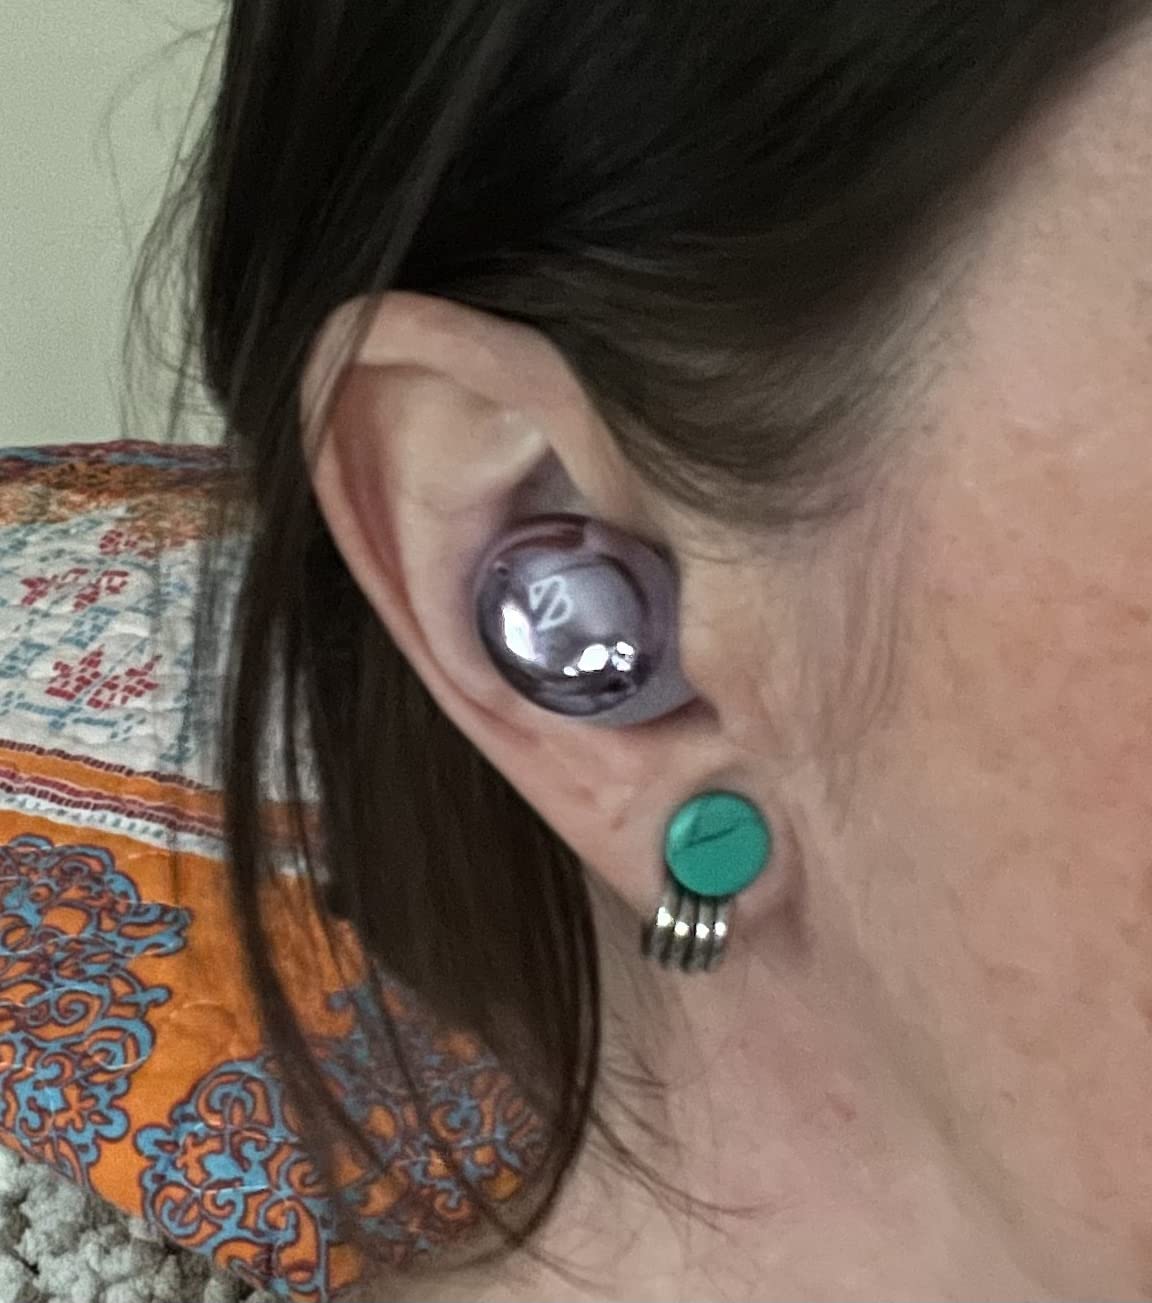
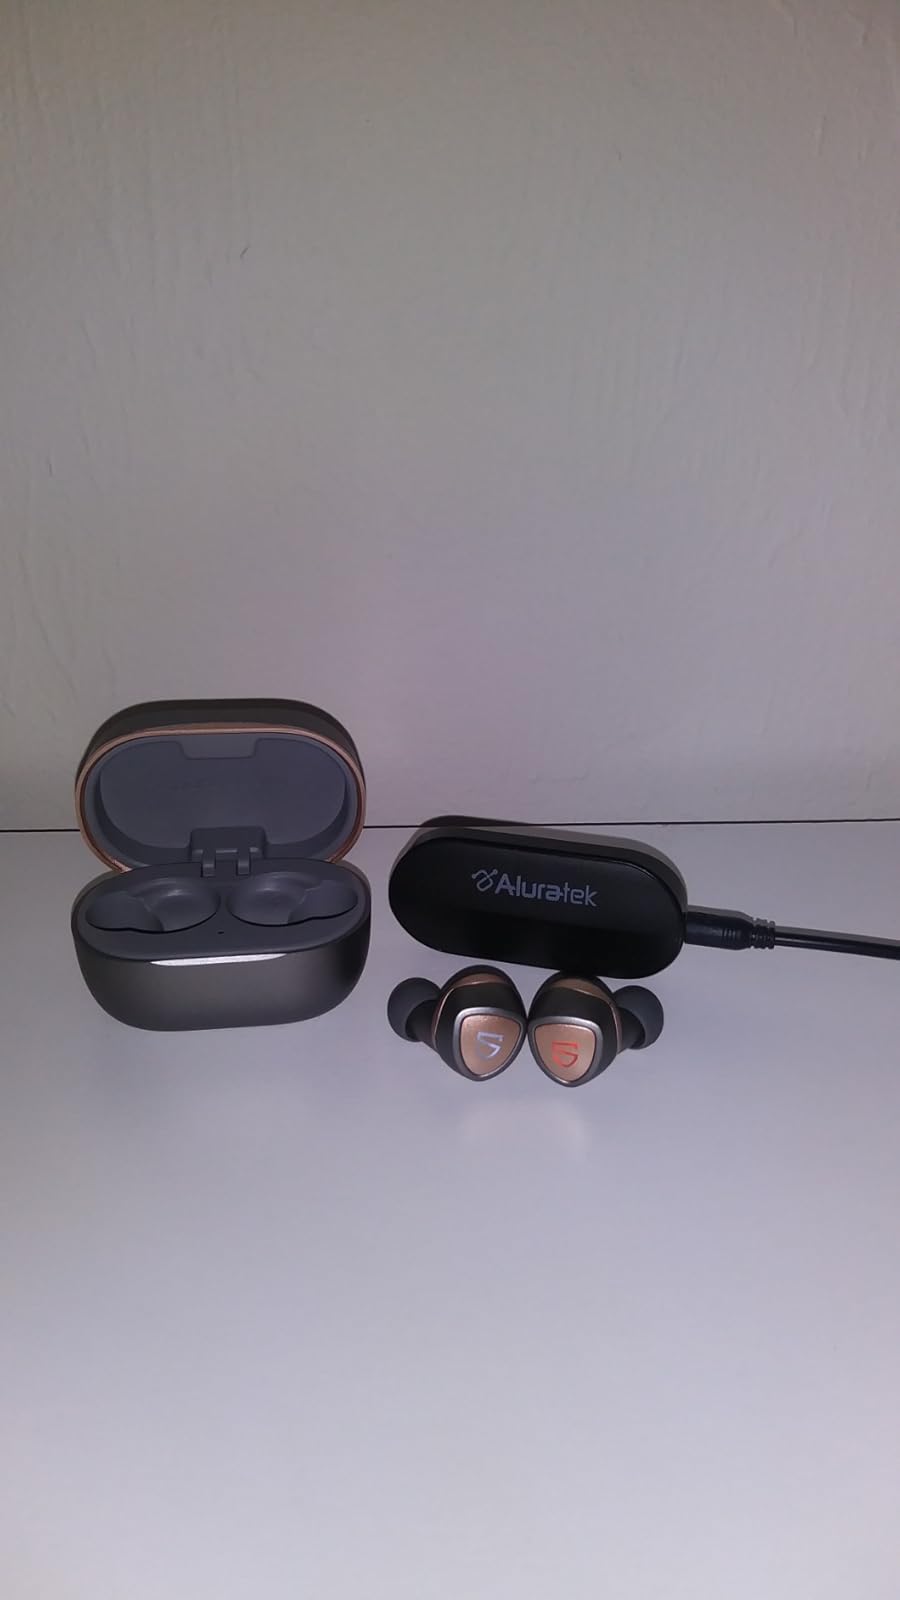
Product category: earbuds
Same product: no